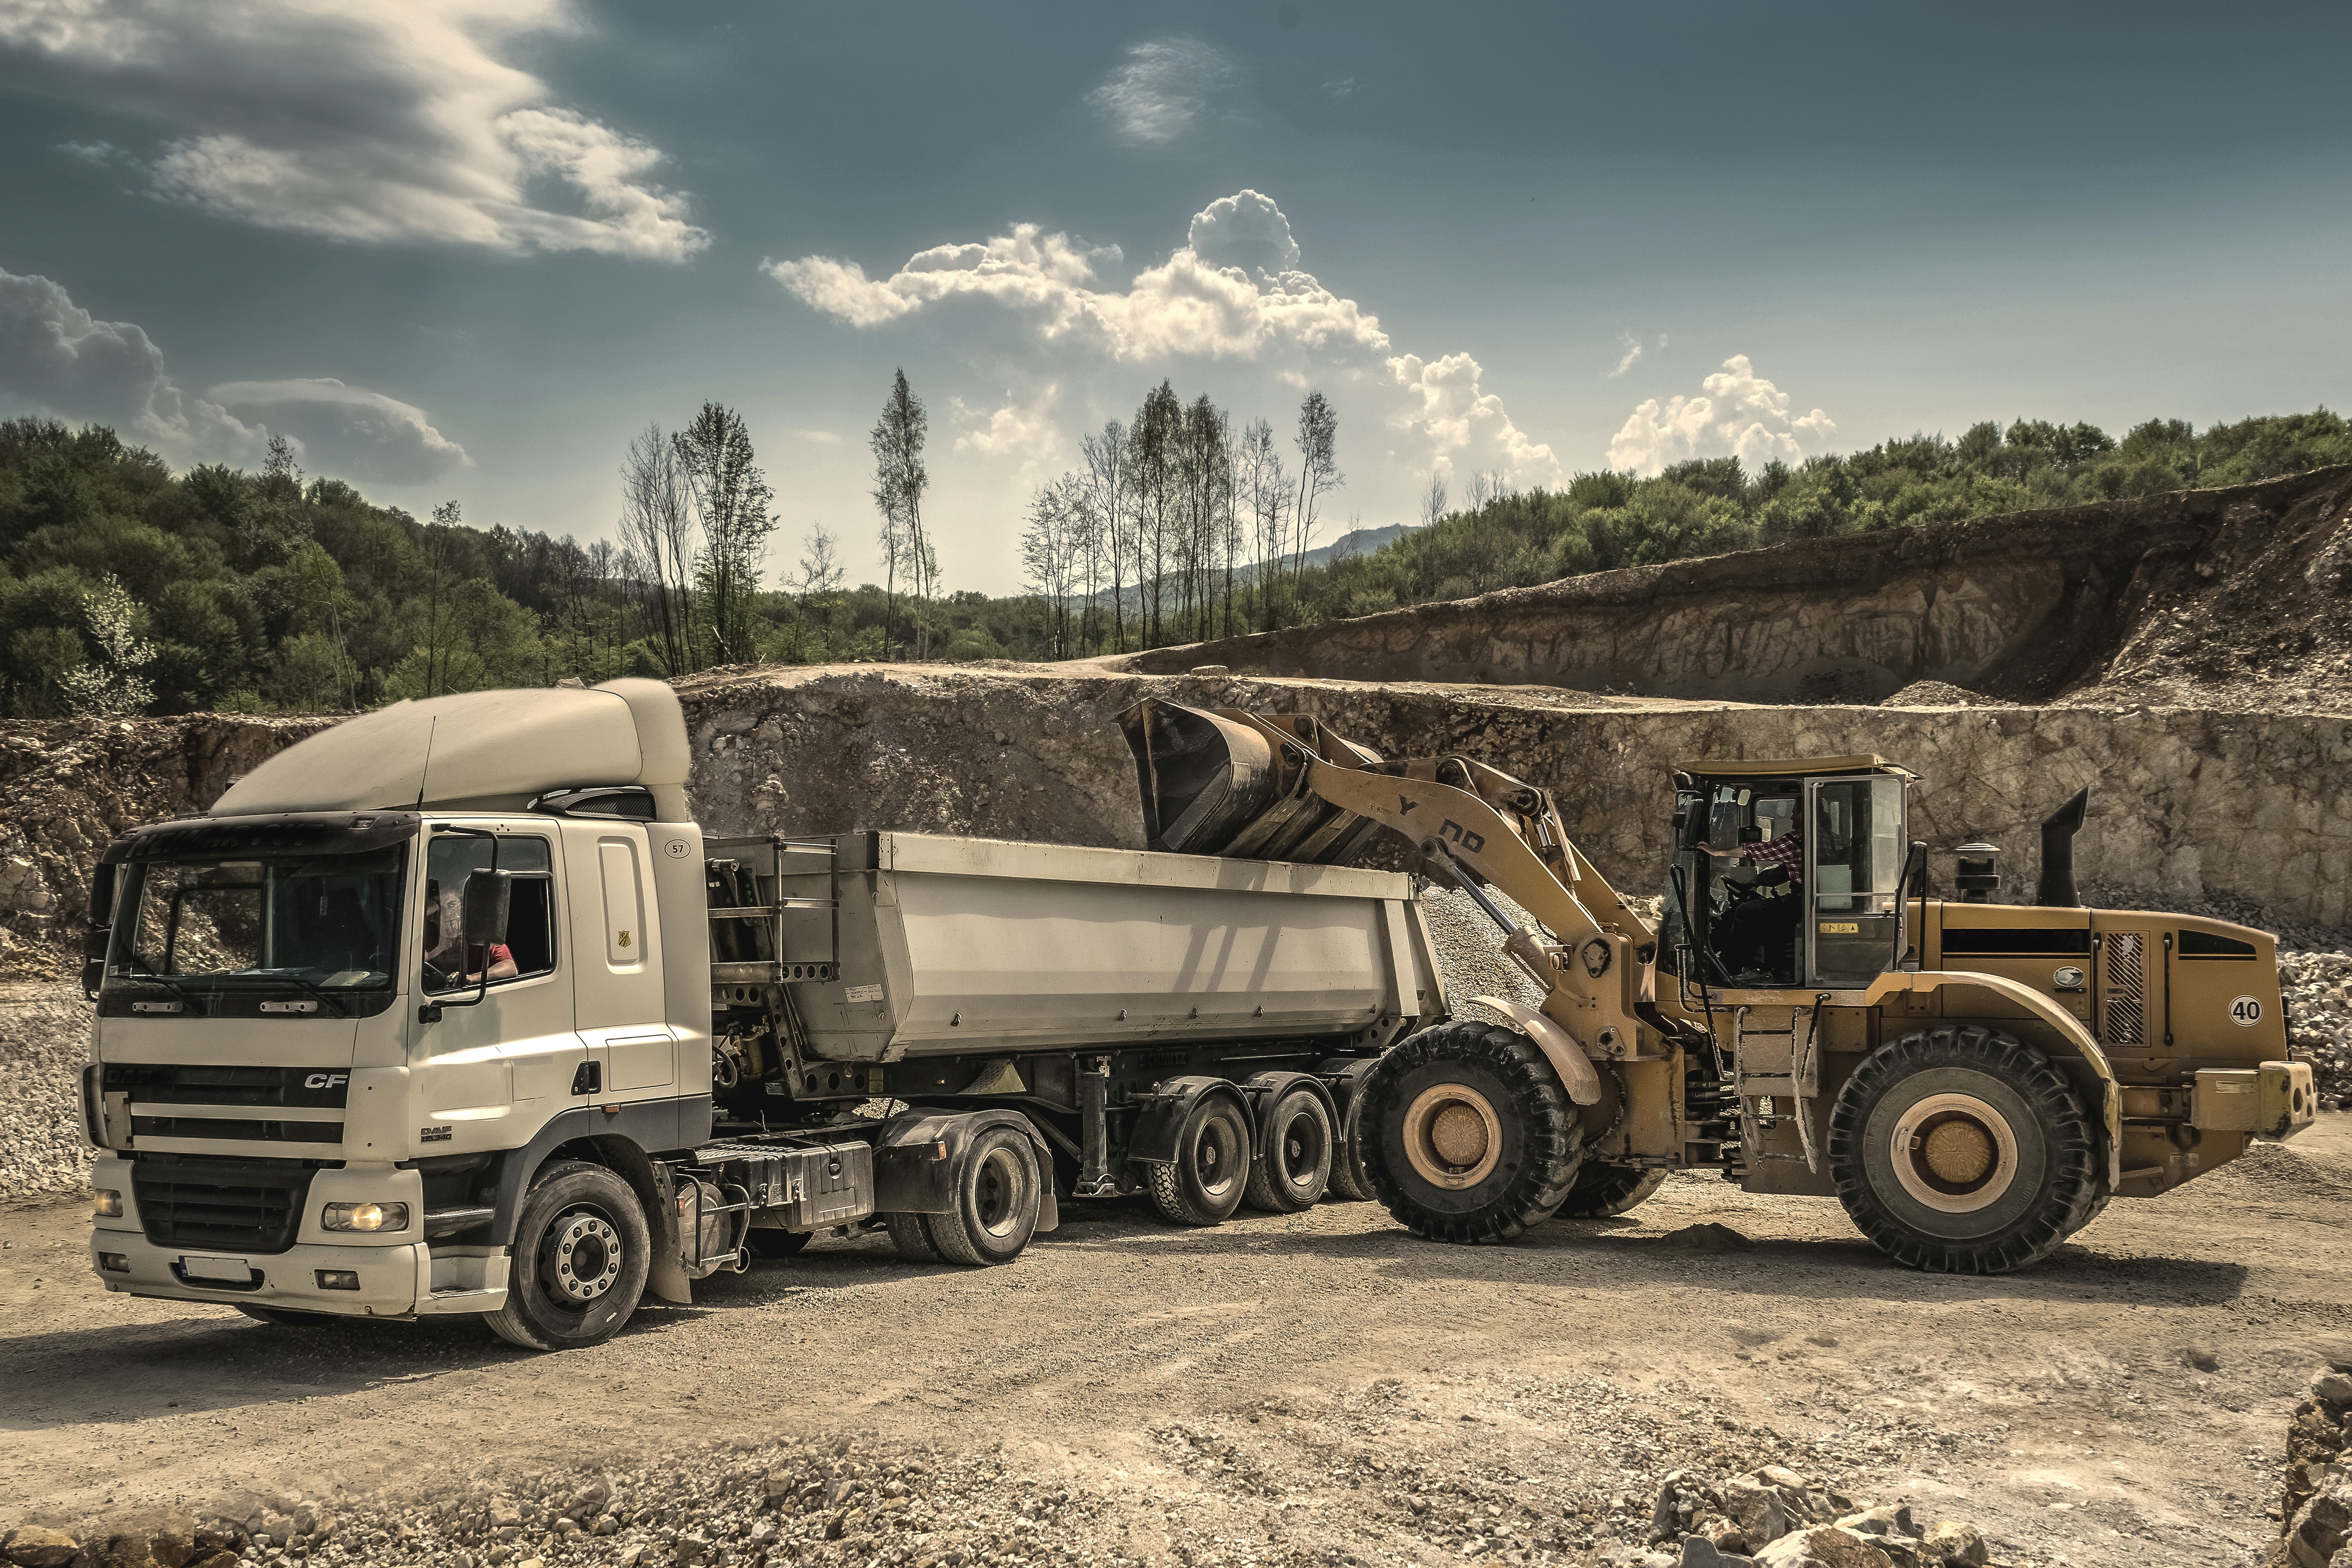
sand, tractor, wheel, transport, truck, vehicle, drive, soil, machine, machinery, shipment, trees, lorry, engine, heavy, driver, quarry, trailer, loader, off roading, transportation system, semi trailer truck